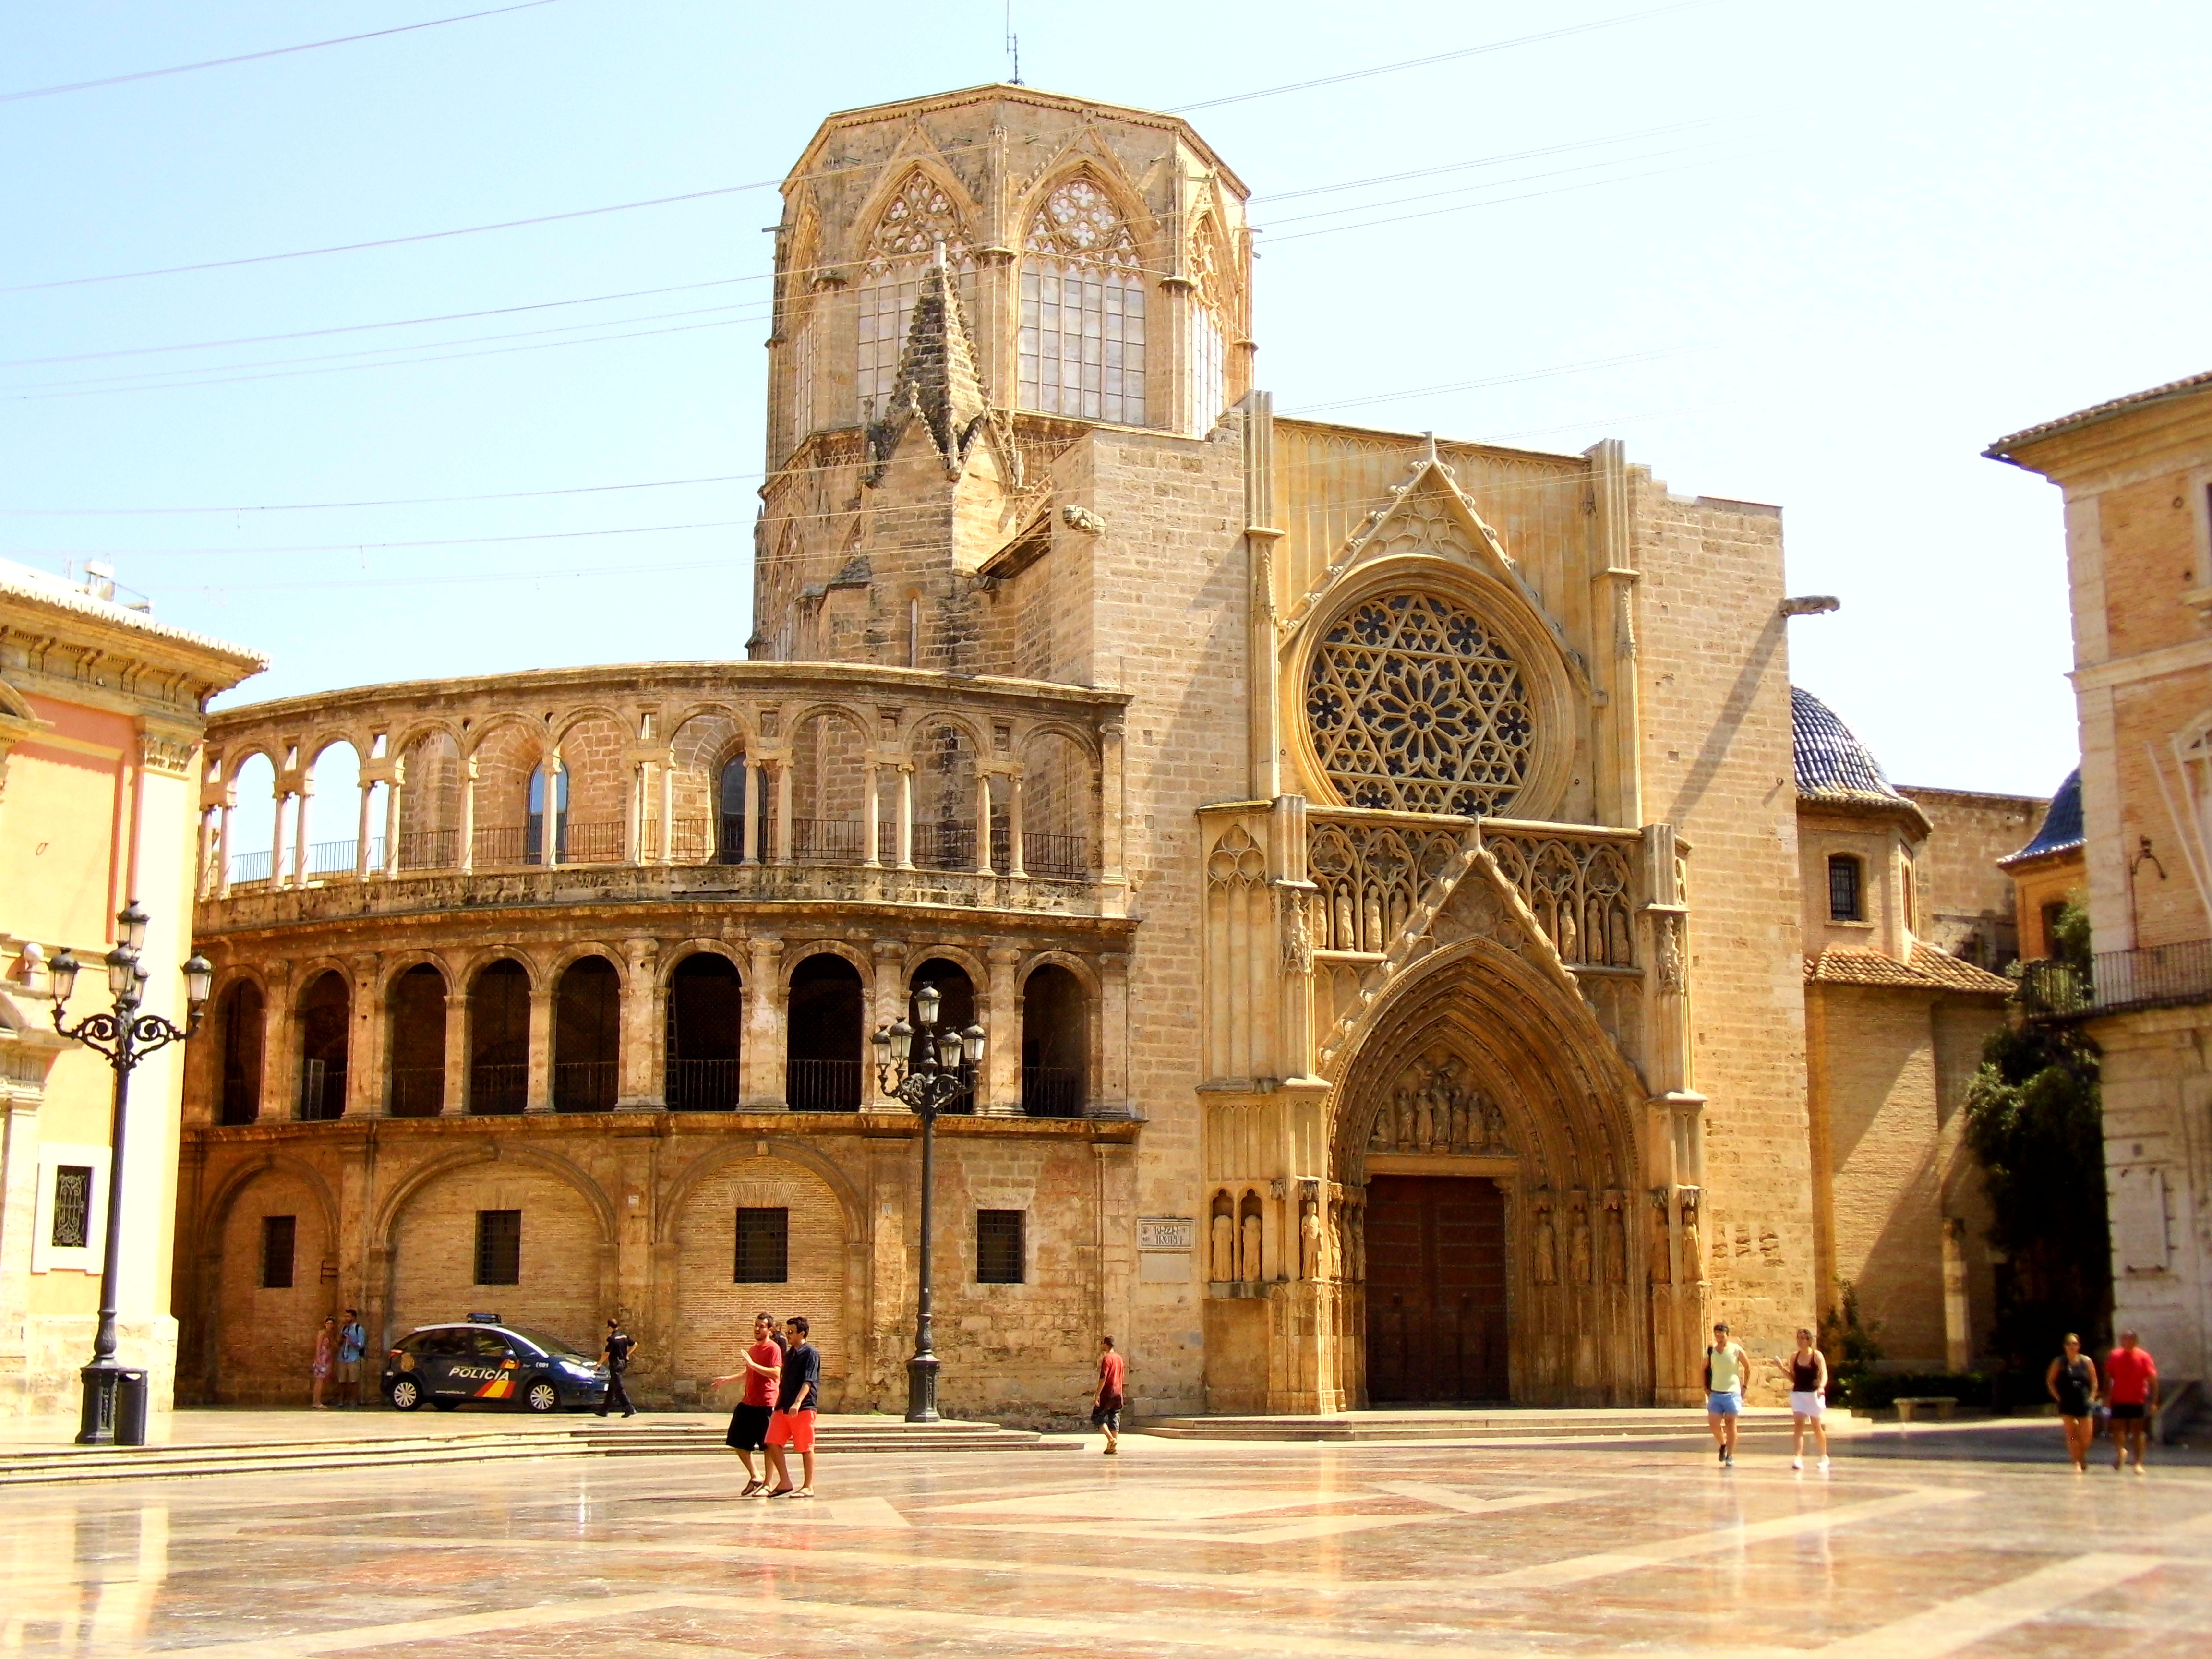
architecture, building, palace, plaza, landmark, facade, church, cathedral, place of worship, synagogue, valencia, basilica, espana, historic site, ancient history, ancient roman architecture, byzantine architecture, plaza de la virgen